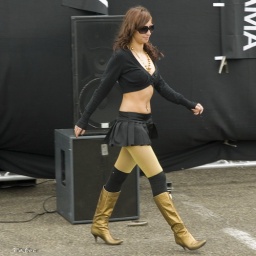
Tuning girl in black 2